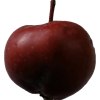
Label: Apple 18